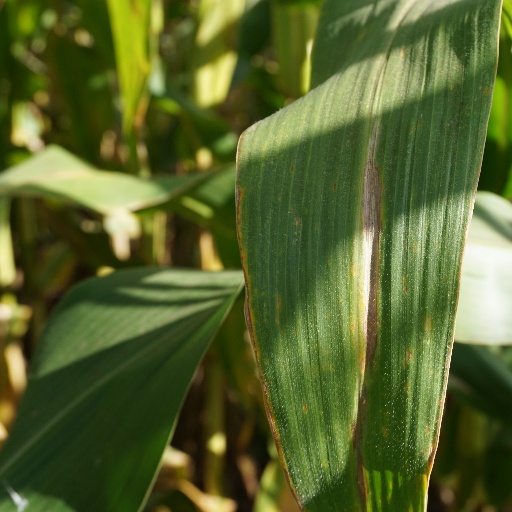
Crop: maize; corn